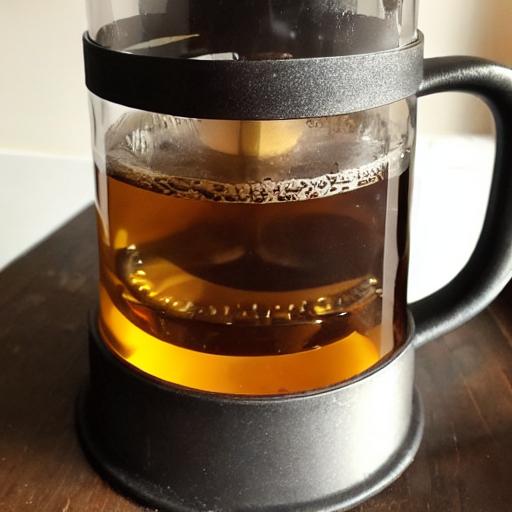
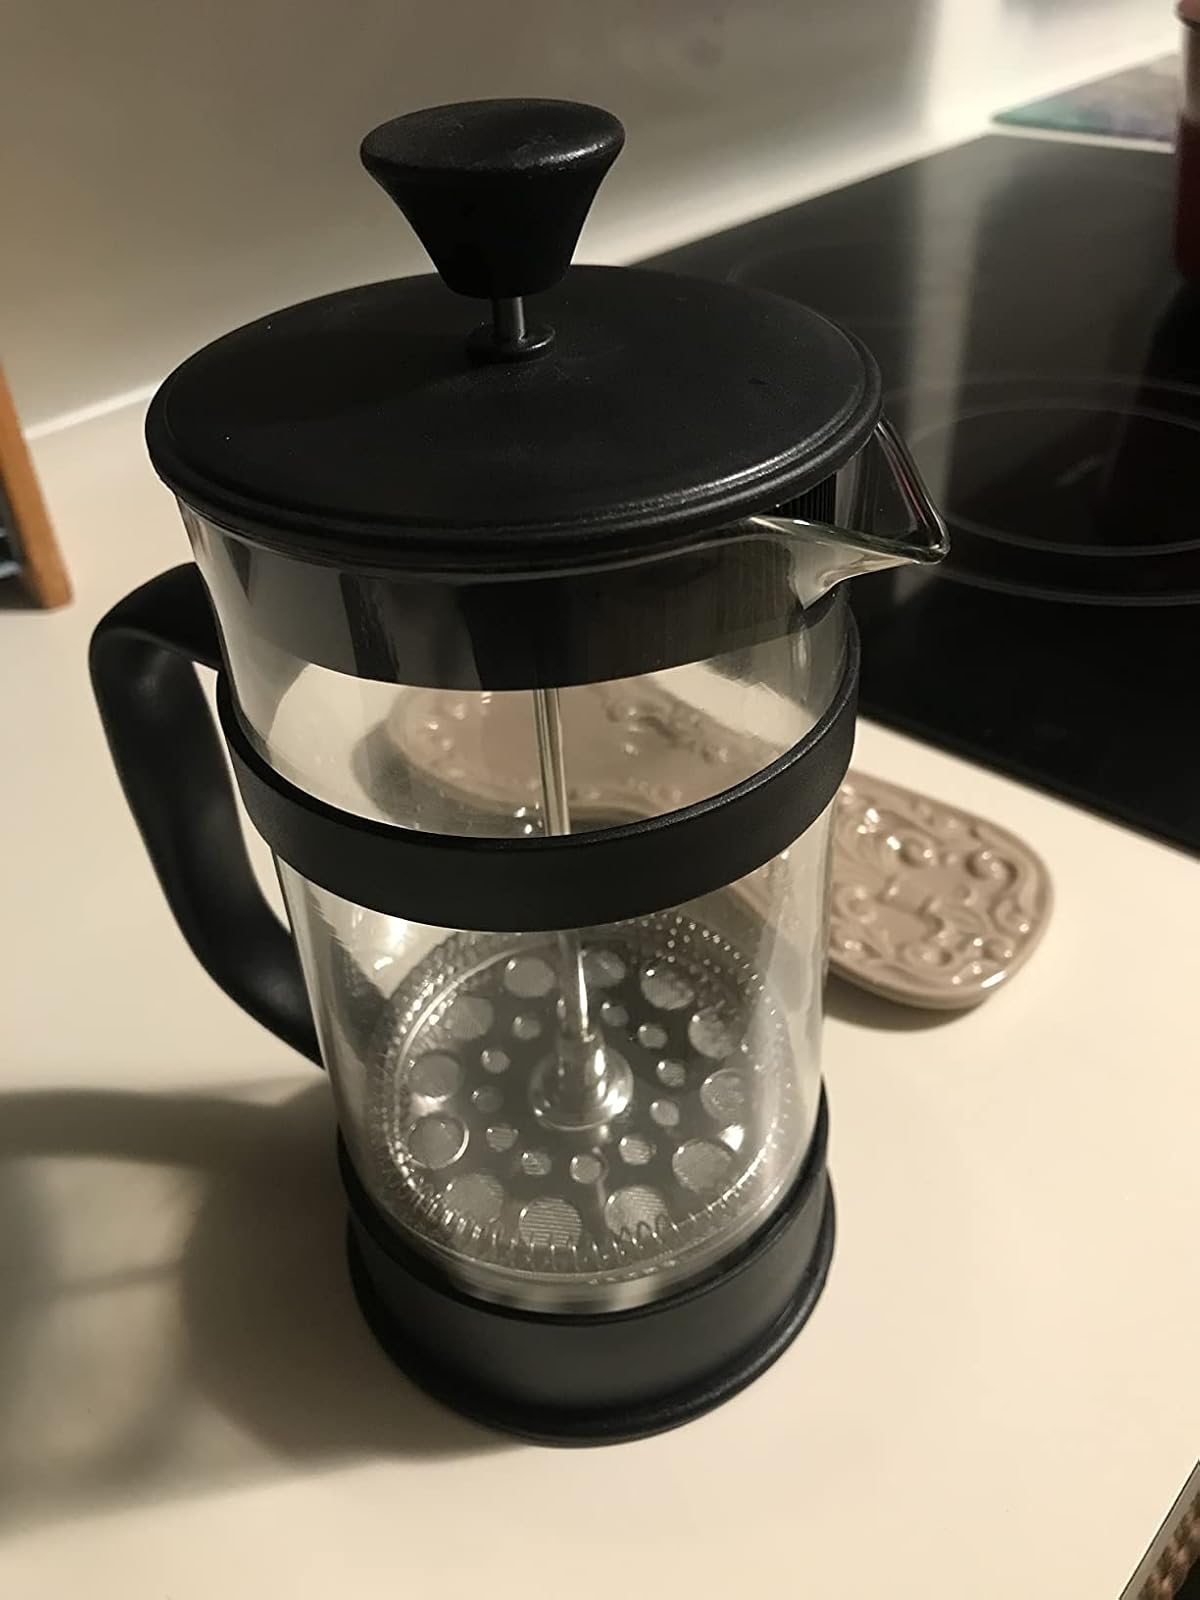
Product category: items_tea
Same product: no